English (novel)

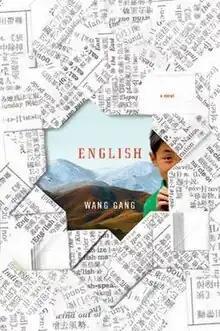
book cover

English is a 2004 Chinese coming-of-age novel by Wang Gang, about a boy growing up during the Cultural Revolution in remote Ürümqi, home to many political exiles including the boy's intellectual parents. "English" has been translated into English and many other languages.